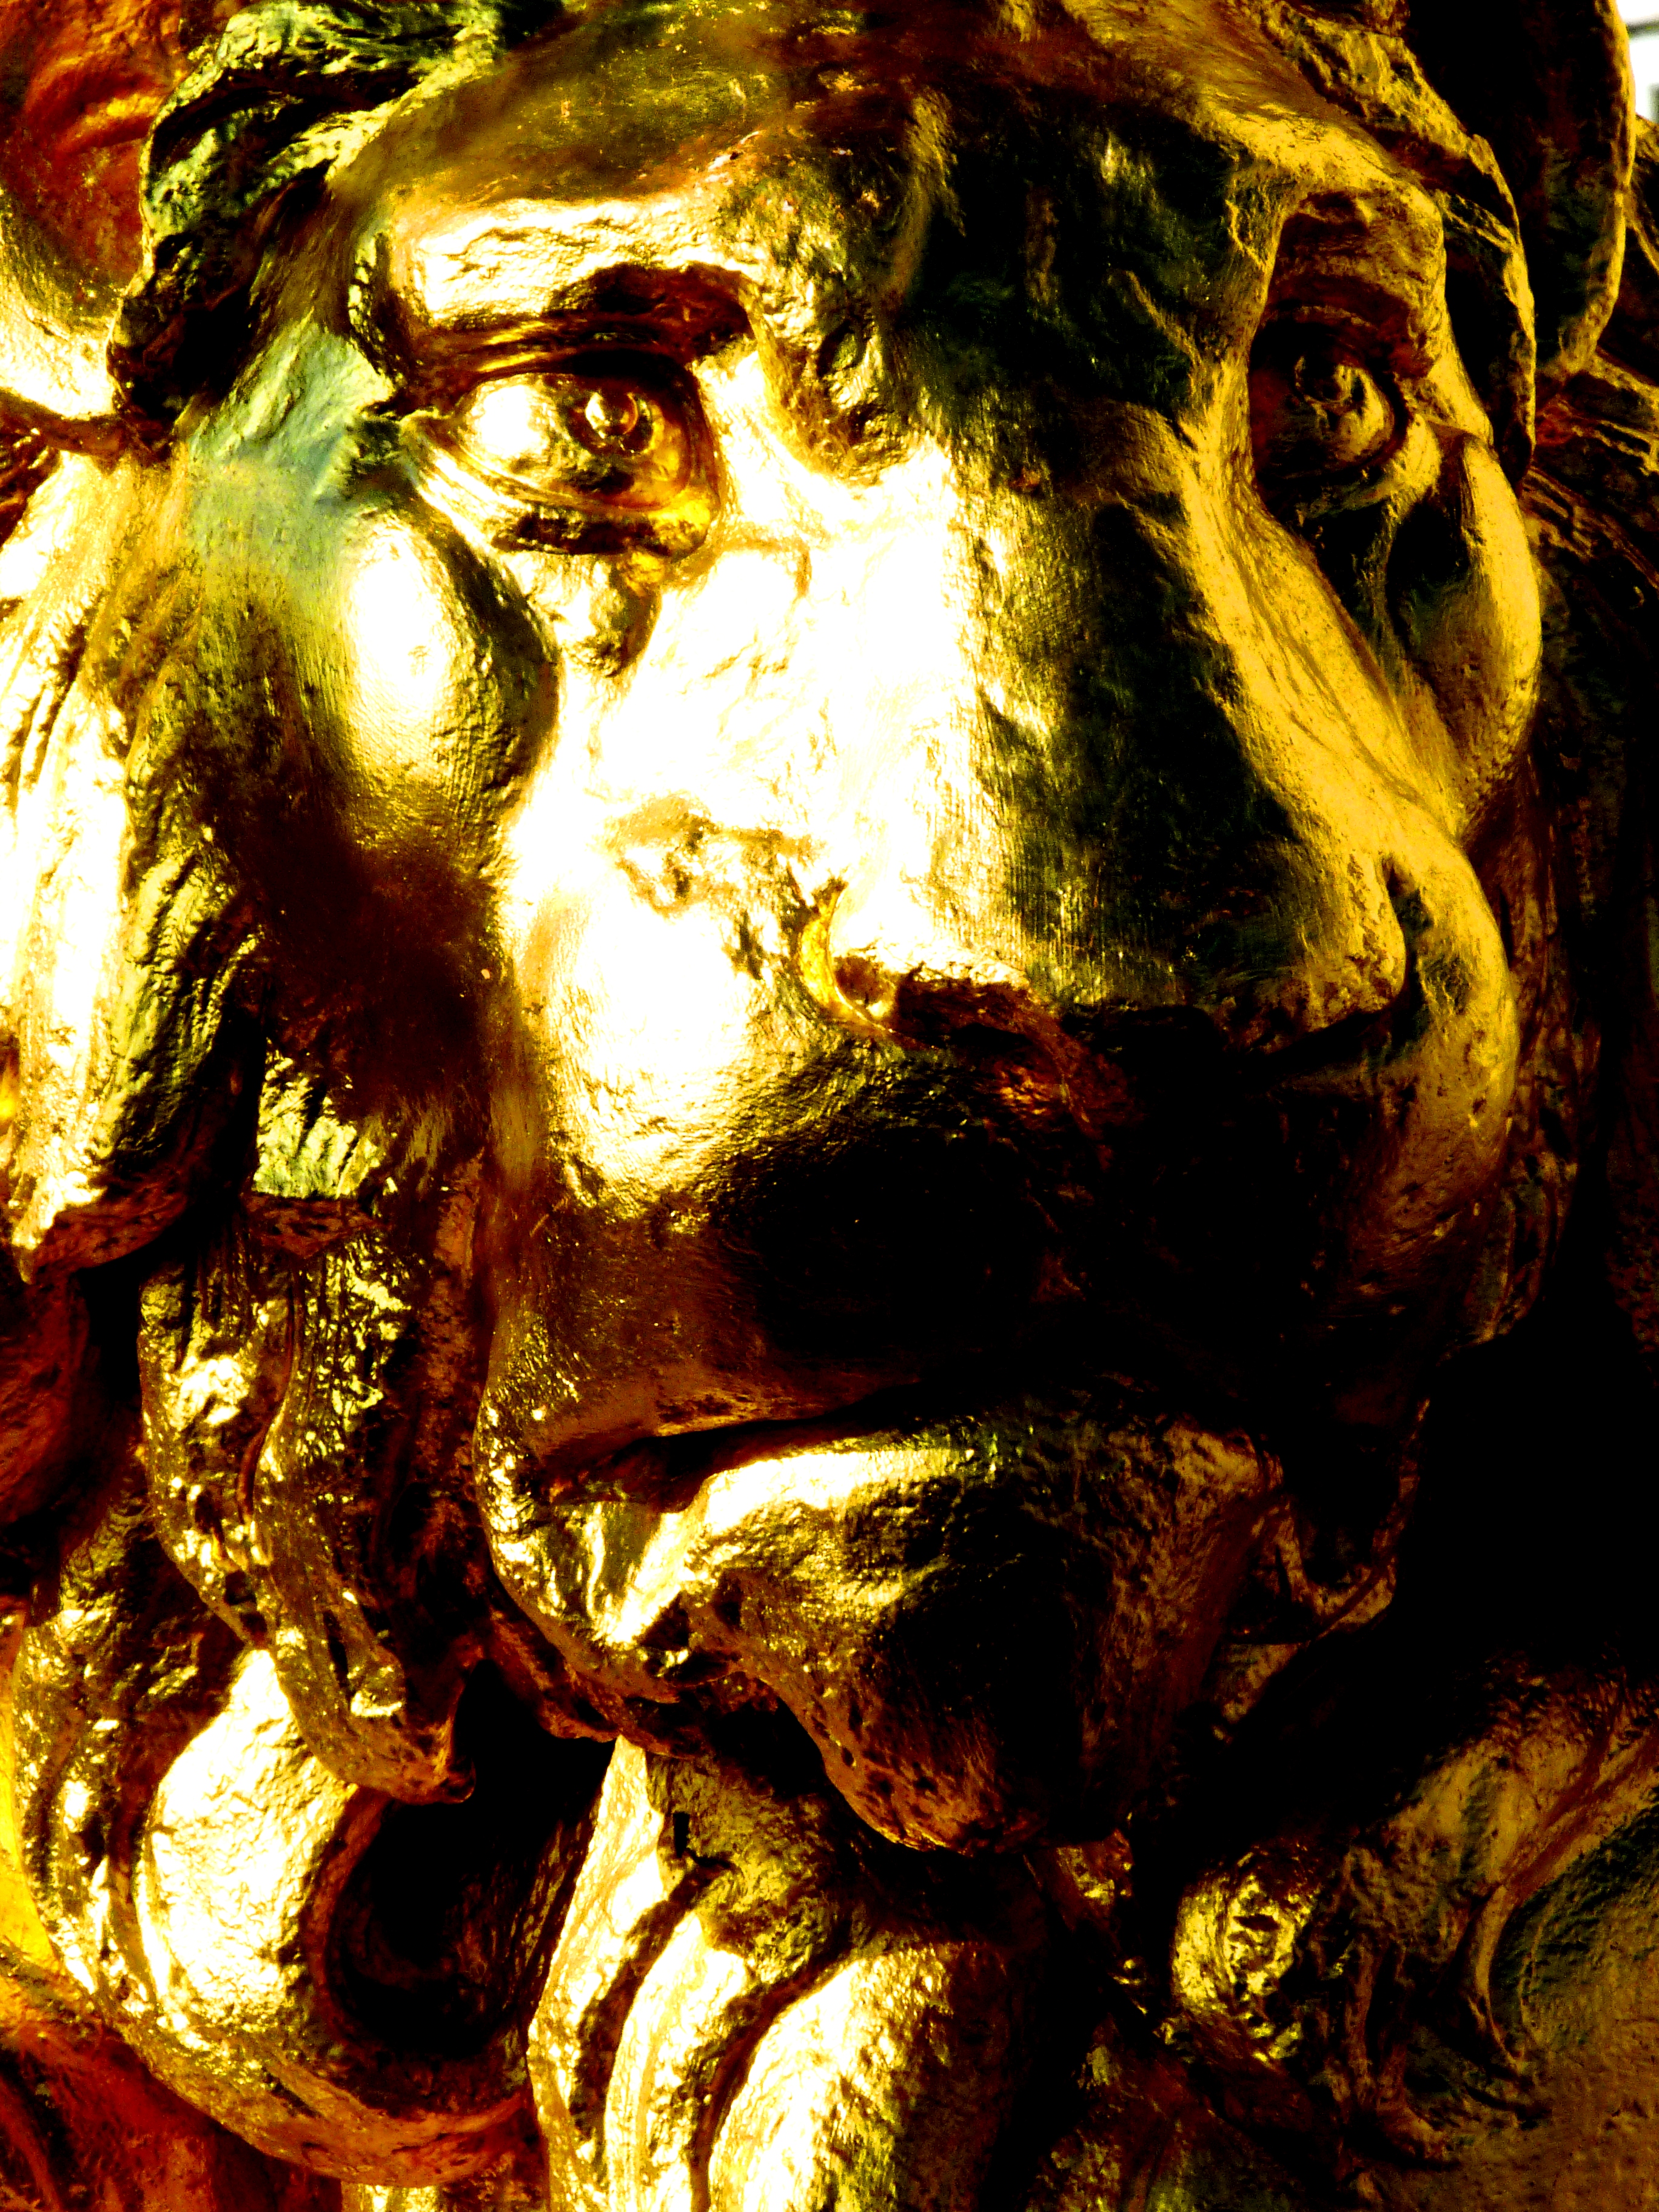
statue, painting, sculpture, art, temple, head, mythology